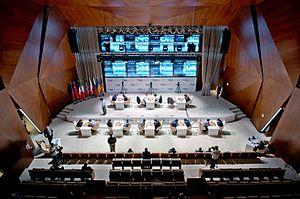
Le tournoi d'échecs de Şəmkir est une compétition d'échecs organisée au printemps à Şəmkir depuis 2014, à la mémoire du joueur azerbaïdjanais Vugar Gashimov mort en janvier 2014.